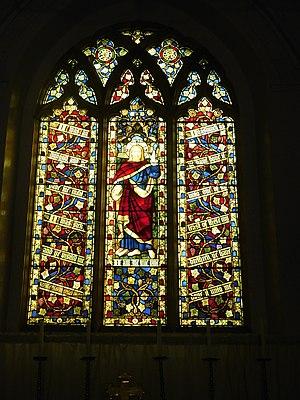
L’église Saint-Étienne est un édifice religieux anglican sis à Kidderpore, un faubourg méridional de la ville de Calcutta. Construite en 1844 à proximité du port de Calcutta elle fut tout au long de son histoire « l’église des hommes de la mer ».